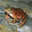
Label: frog